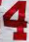
Number: 4